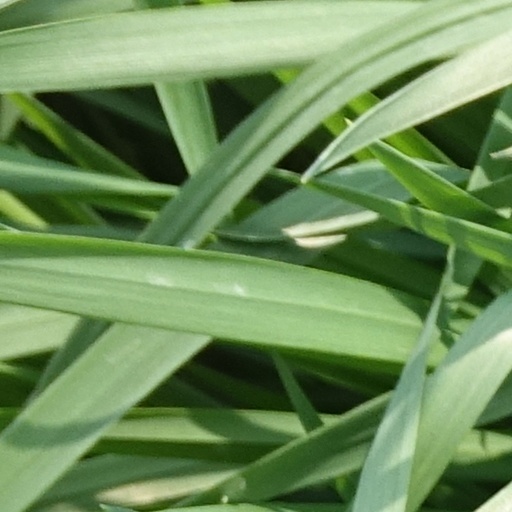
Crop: wheat